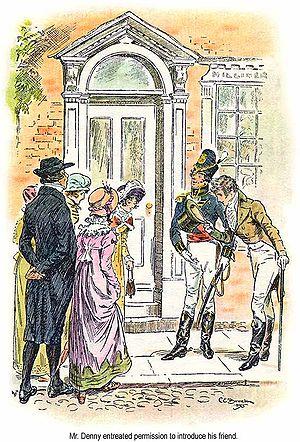
George Wickham est un personnage de fiction créé par la femme de lettres anglaise Jane Austen qui apparaît dans son roman Orgueil et Préjugés, paru en 1813. Personnage secondaire, à peine esquissé par la narratrice, il joue cependant un rôle essentiel dans le déroulement de l'intrigue.
Orgueil et Préjugés est un roman de la femme de lettres anglaise Jane Austen paru en 1813. Il est considéré comme l'une de ses œuvres les plus significatives et est aussi la plus connue du grand public.